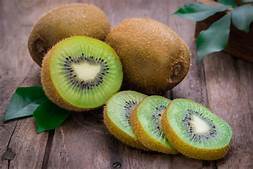
Label: Kiwi